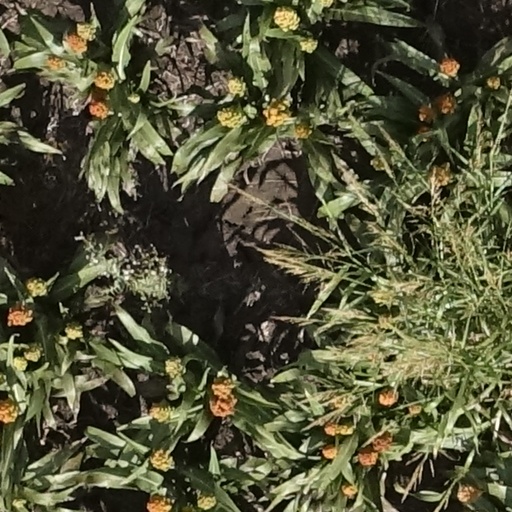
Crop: sorghum